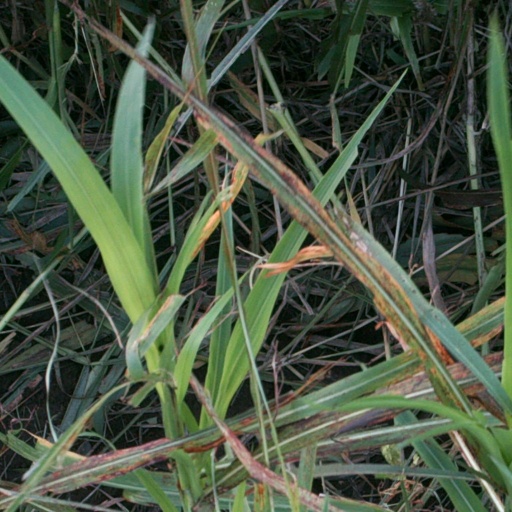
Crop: sorghum